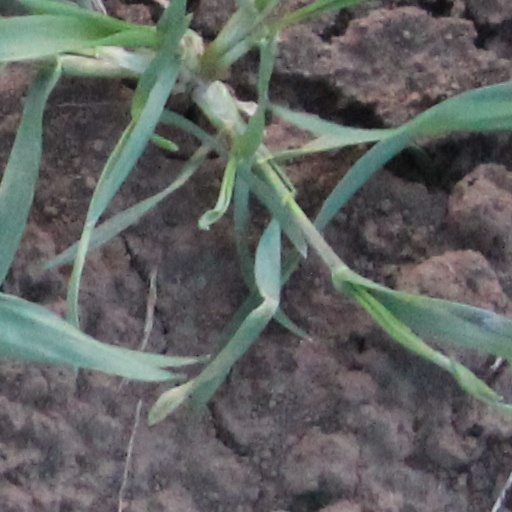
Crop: wheat